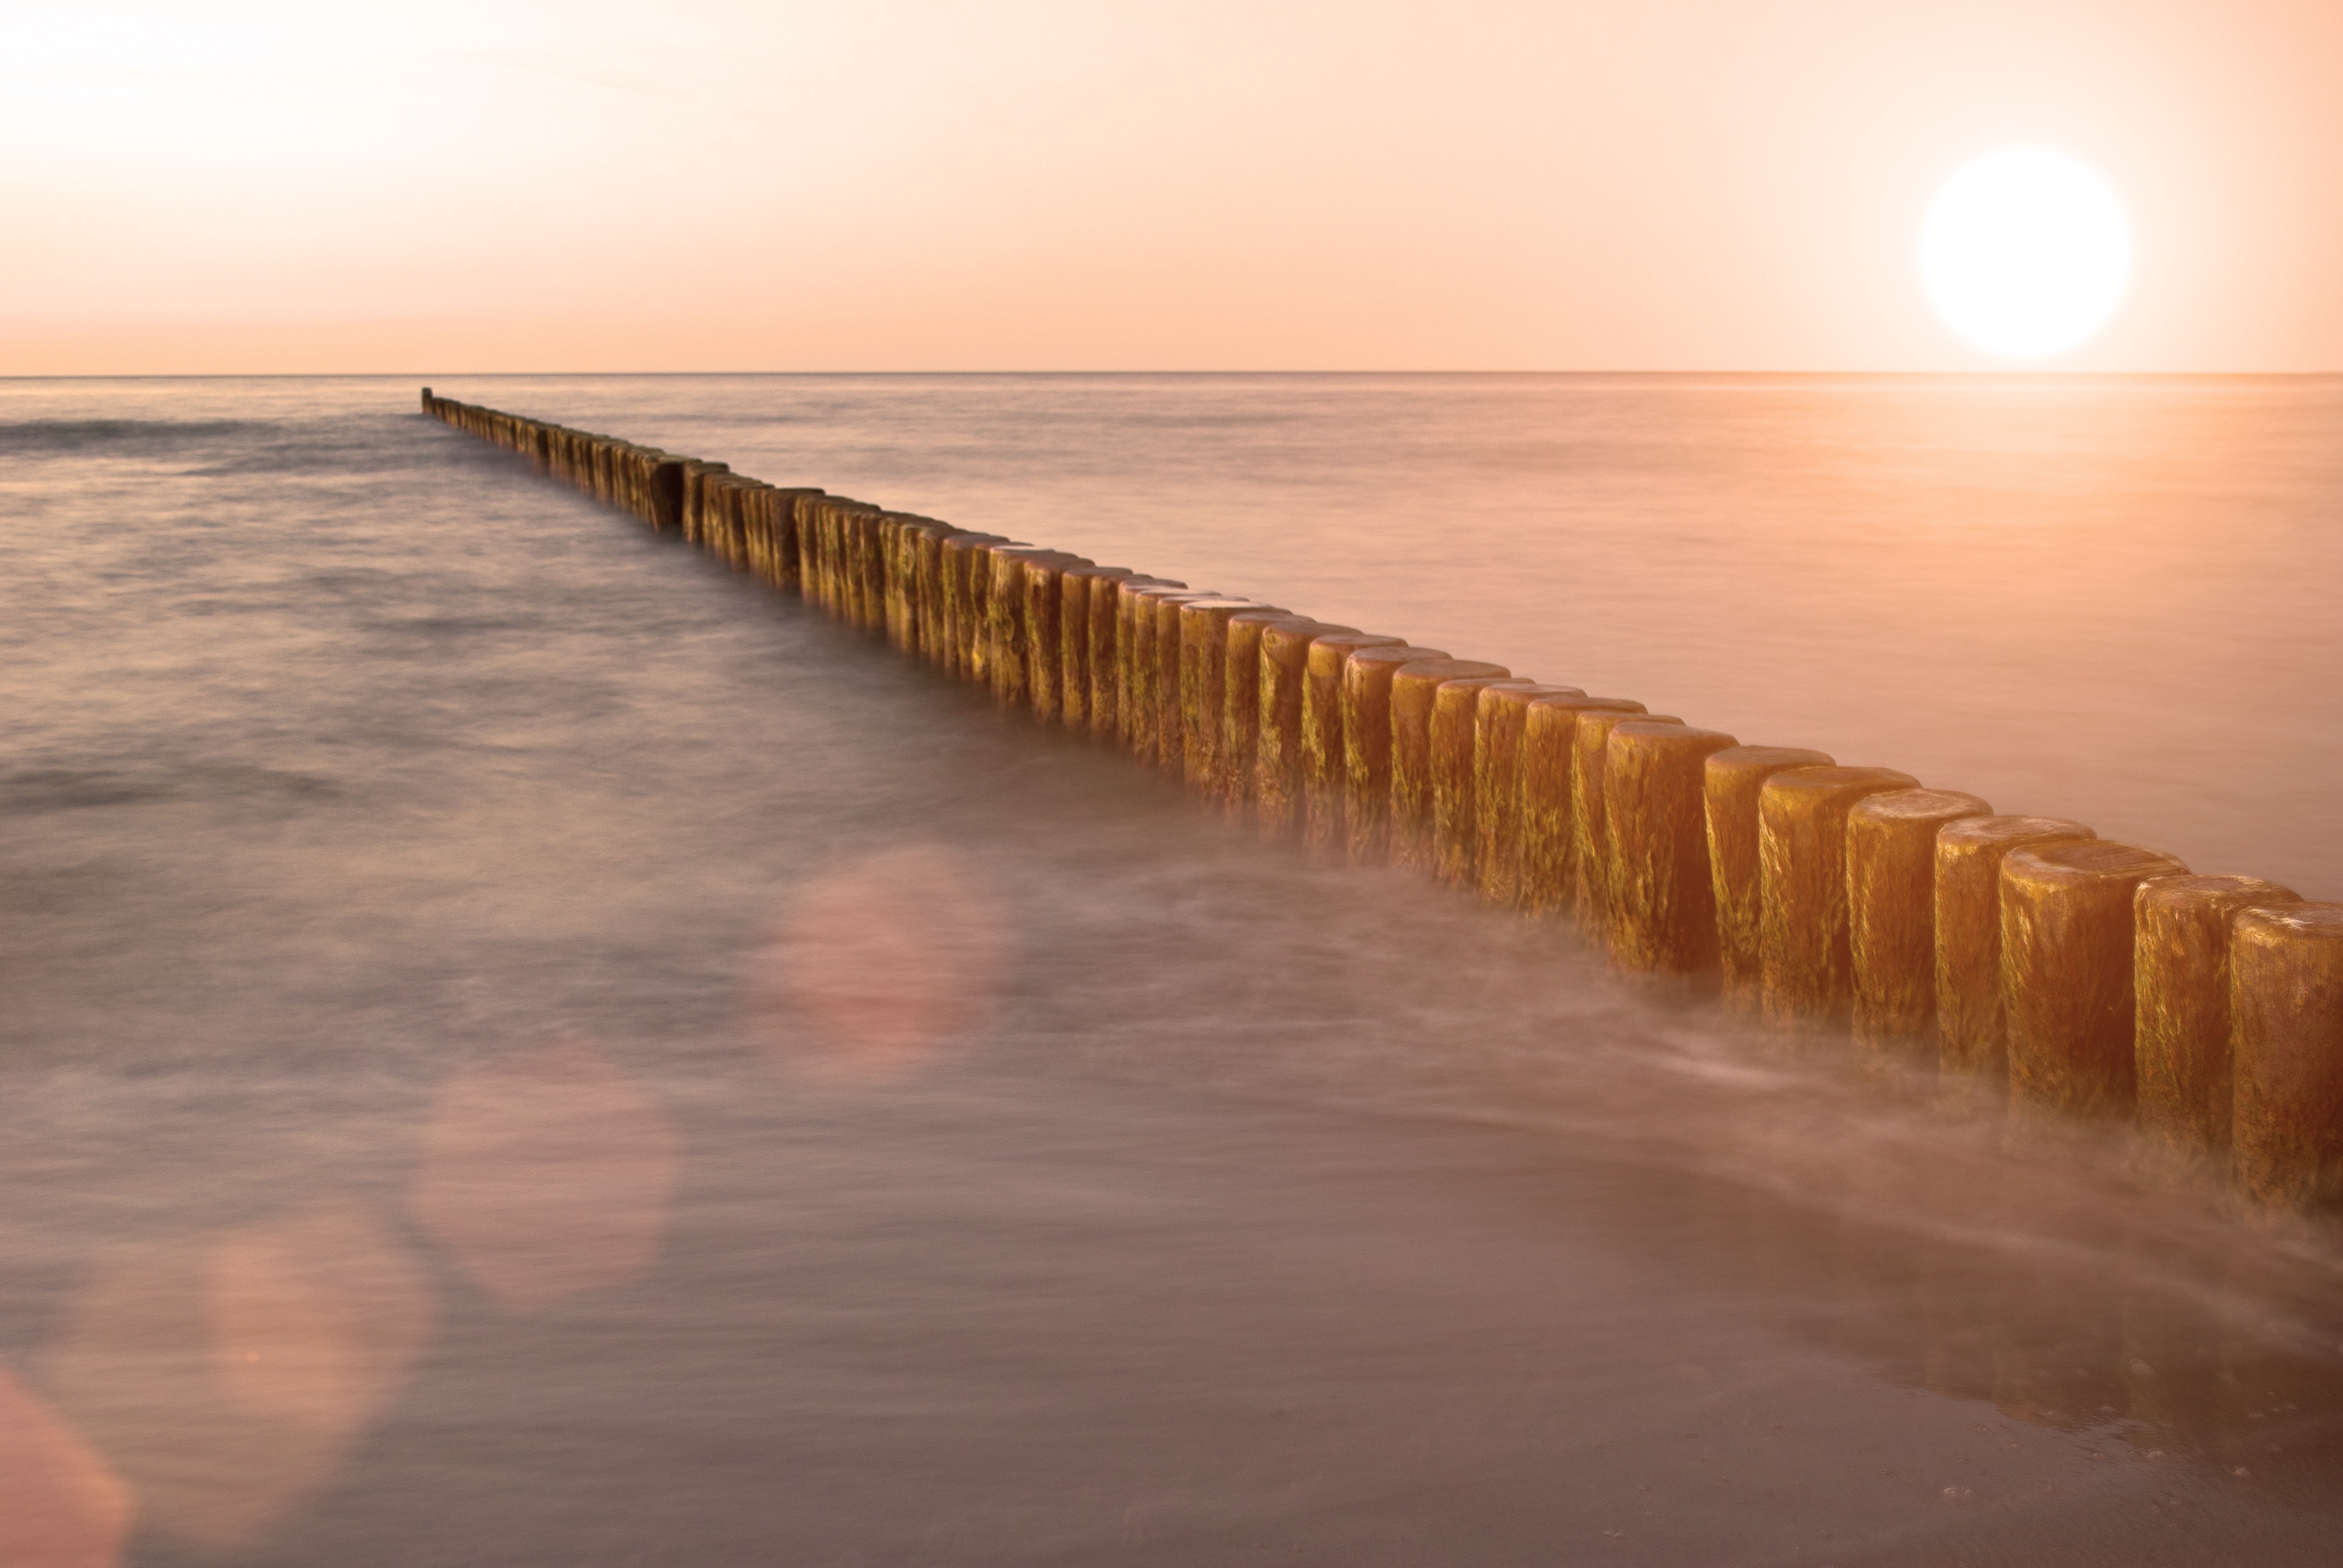
beach, landscape, sea, coast, water, sand, ocean, horizon, sun, sunrise, sunset, sunlight, morning, shore, wave, dawn, pier, dusk, evening, twilight, reflection, breakwater, ray of sunshine, atmospheric phenomenon, wind wave